McLouth Steel

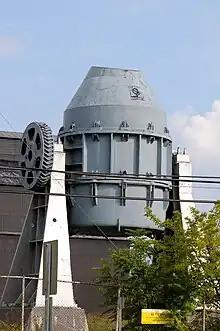
One of three original BOP furnaces from the plant

McLouth Steel was the first company in North America to use the basic oxygen process, a process now common in the steel industry.